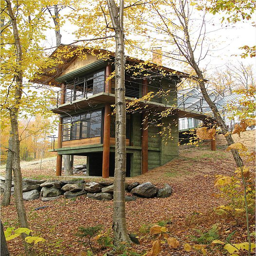
tall , story , concrete , wood and glass building in the trees